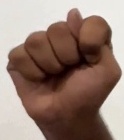
ASL sign: T